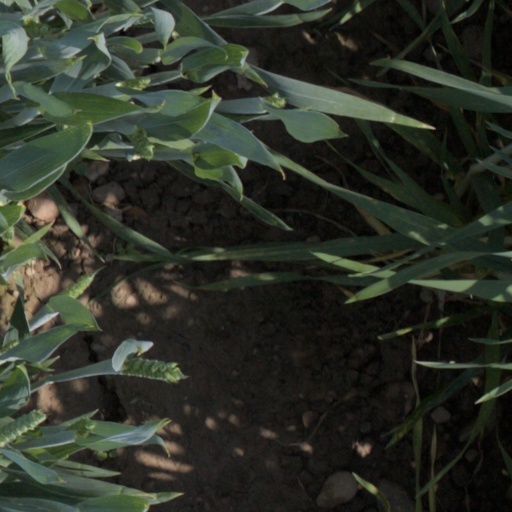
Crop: wheat